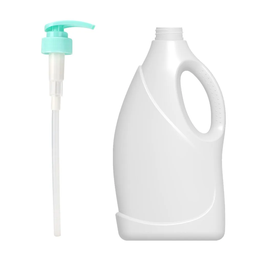
Label: plastic